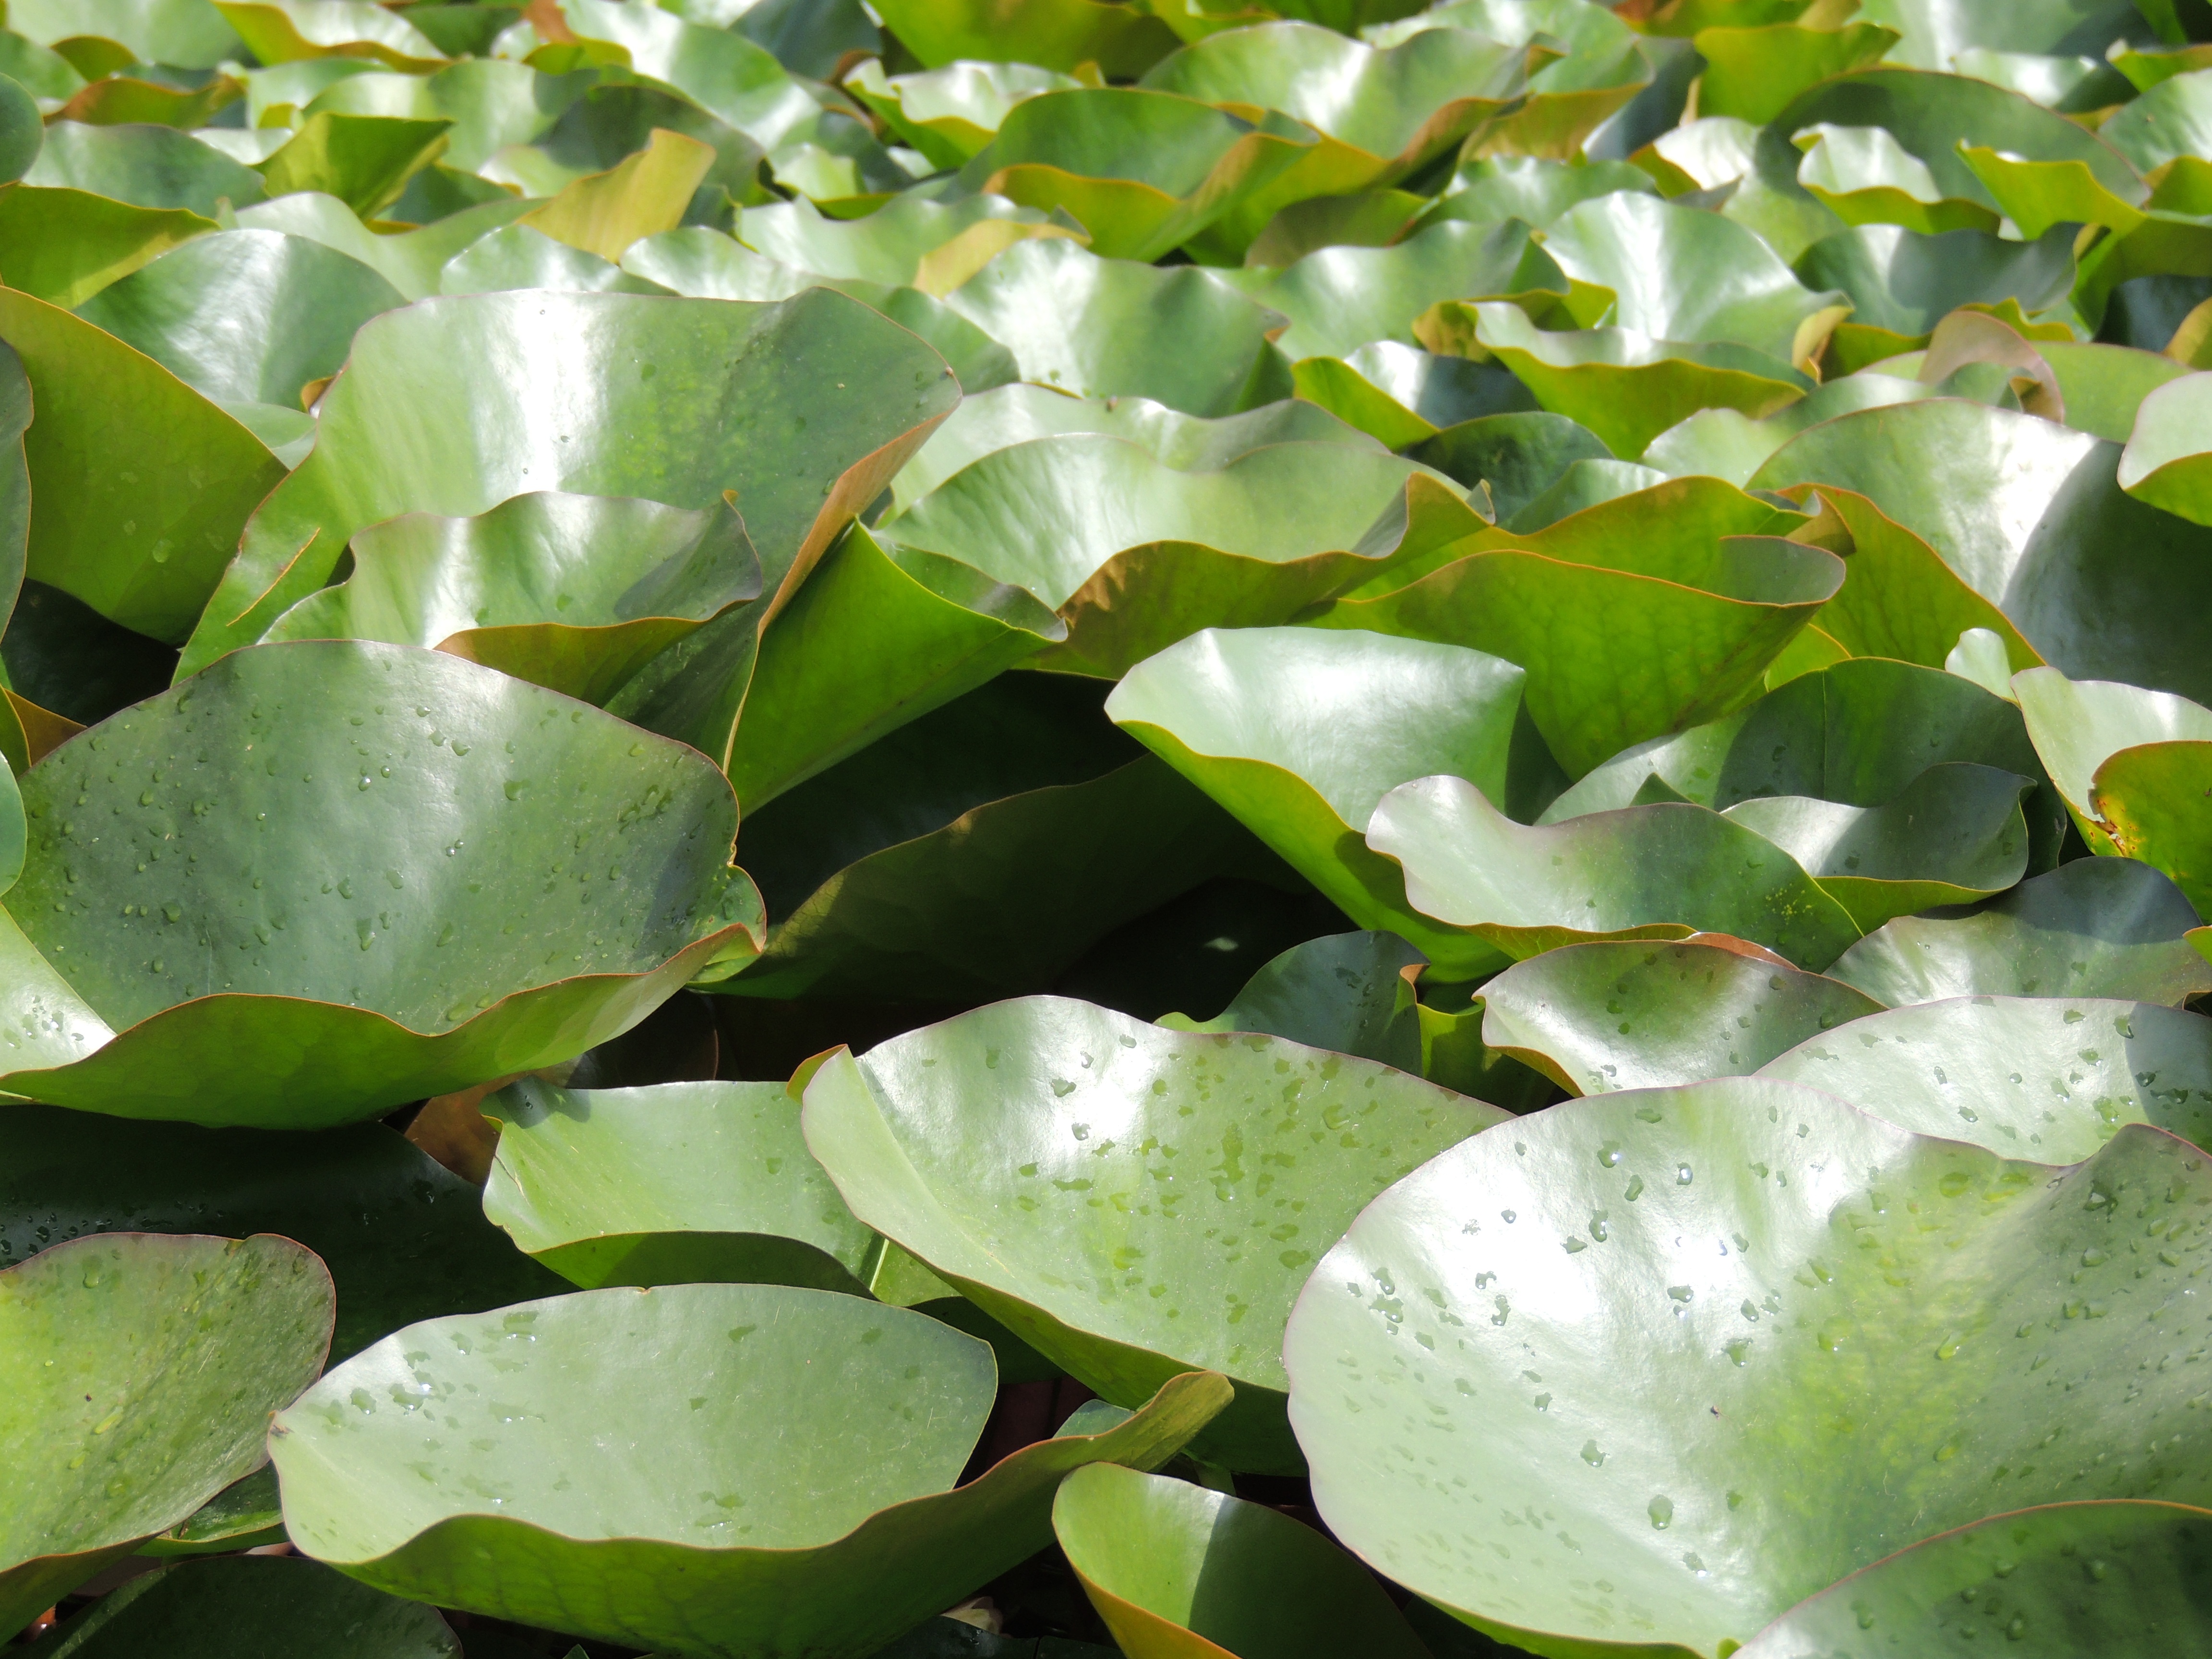
plant, leaf, flower, petal, pond, green, botany, aquatic plant, flora, lily pad, leaves, lake rose, flowering plant, land plant, lotus leaves